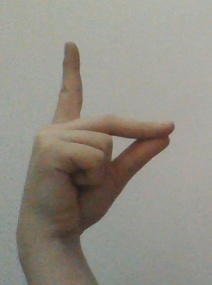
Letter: ta